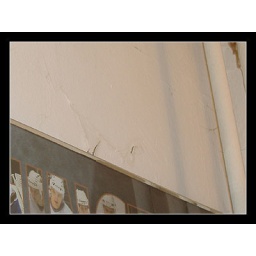
wall 1 in the bathroom